Cline Cellars

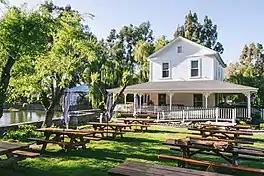
Cline Family Cellars farmhouse built in 1853

The tasting room is located in a rustic 1850s farmhouse that is original to the property and is surrounded by six spring-fed ponds and thousands of rose bushes. The winery is open to the public daily for touring and tasting and a wine club is offered to interested parties.